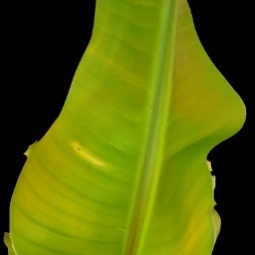
Label: Iron